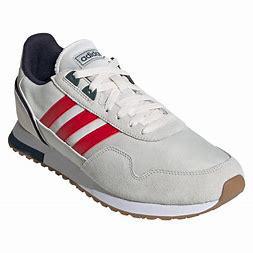
Brand: Adidas
Model: 8K 2020